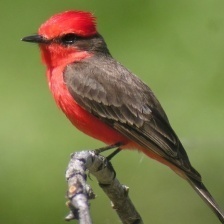
Species: VERMILION FLYCATHER
Scientific name: PYROCEPHALUS OBSCURUS